Andrej Golic

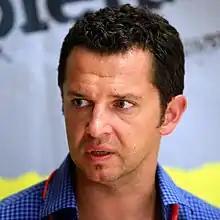
Golić in 2012

Andrej Golić (born 10 February 1974 in Banja Luka, SFR Yugoslavia, Bosnia and Herzegovina) is a French team handball player. He competed at the 2000 Summer Olympics in Sydney, where the French team placed sixth.